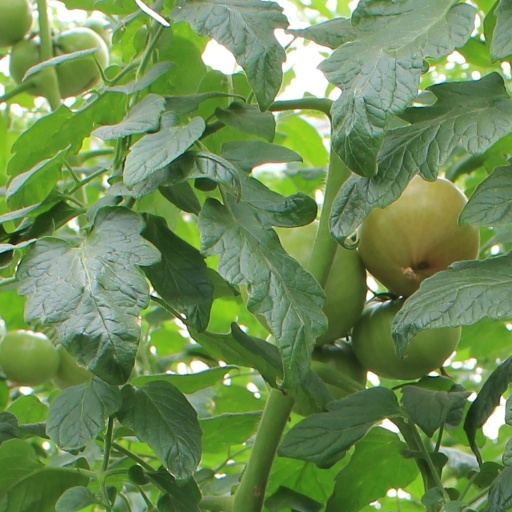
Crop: tomato